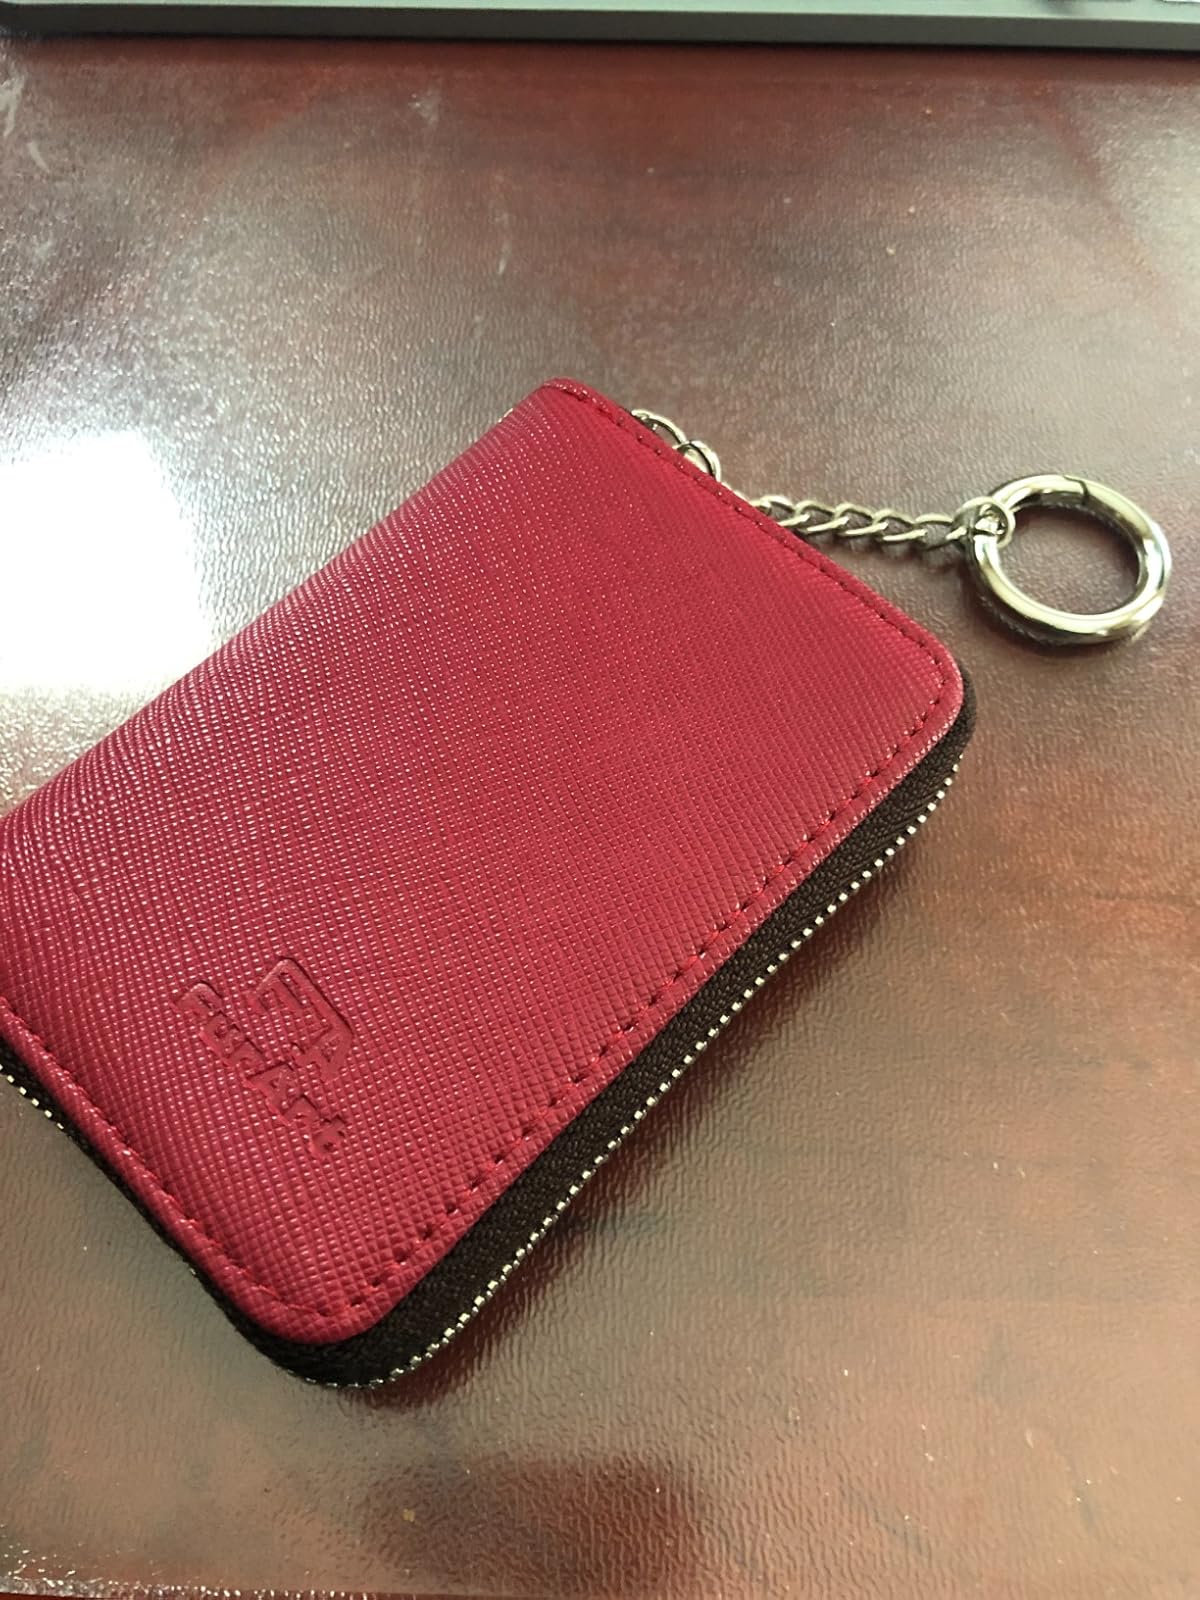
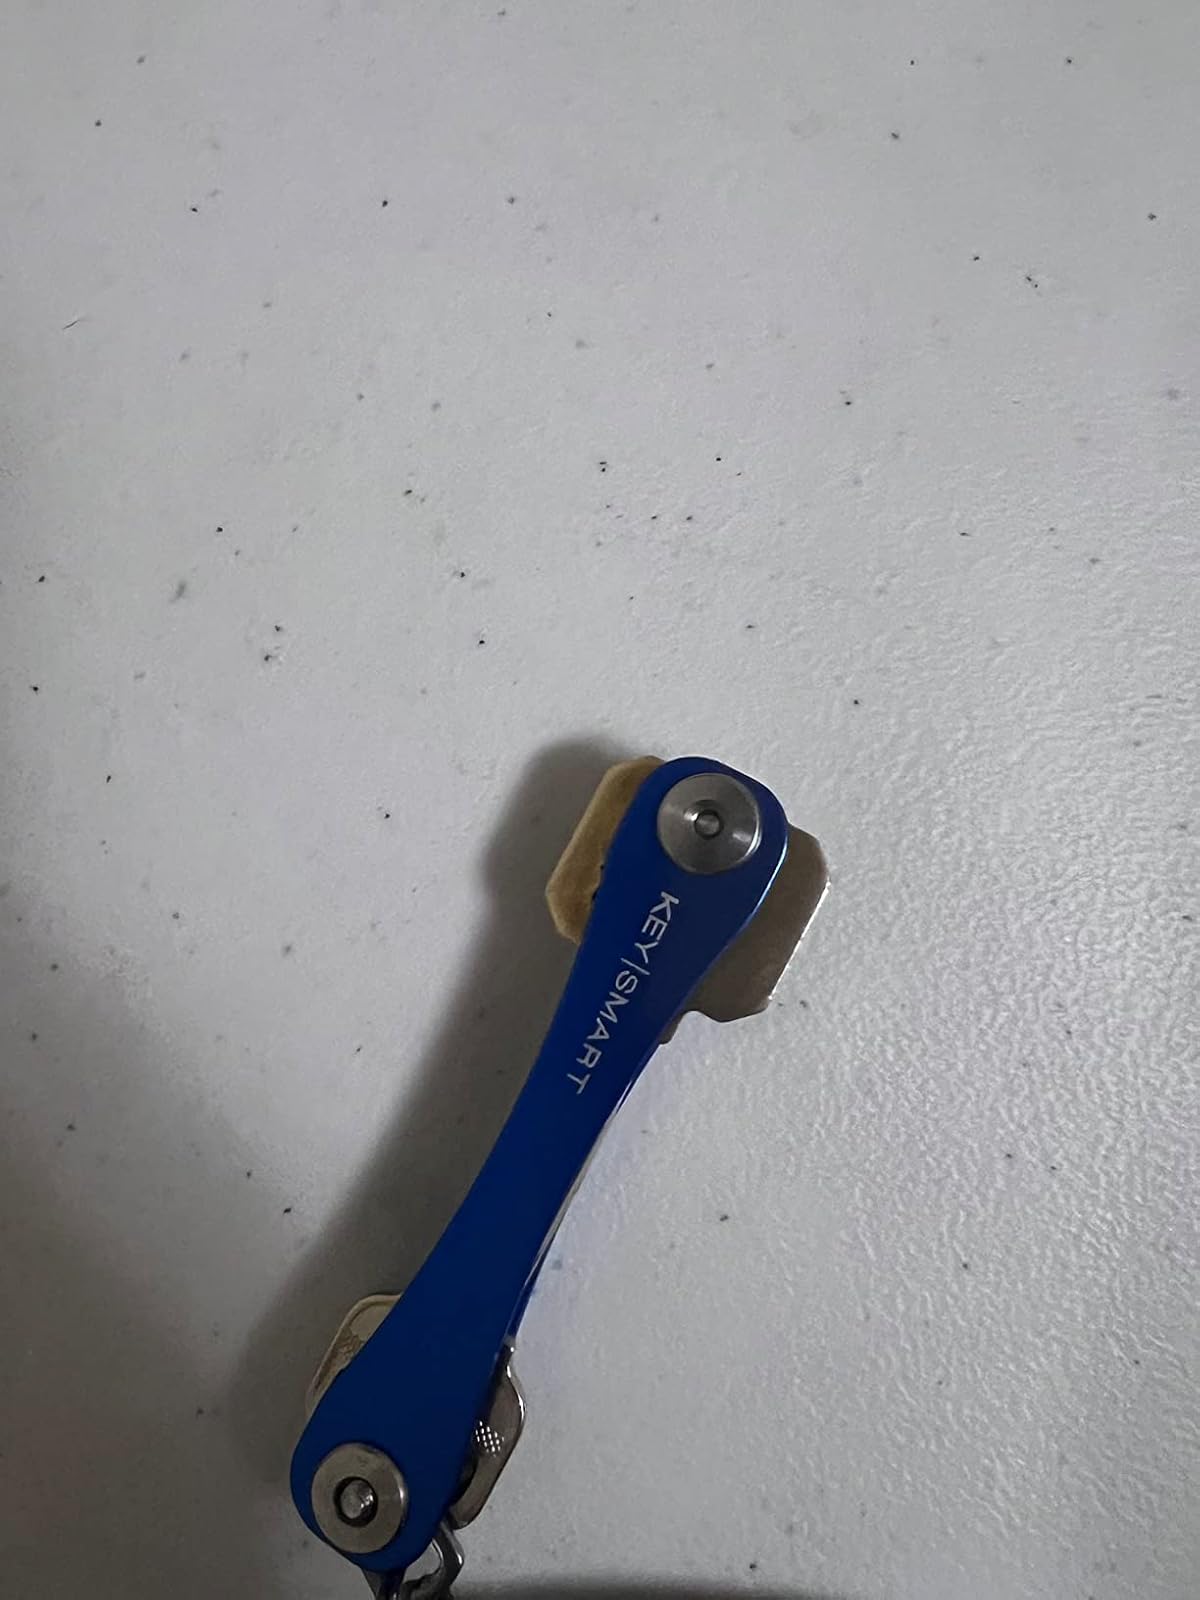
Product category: accessories_keychain
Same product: no